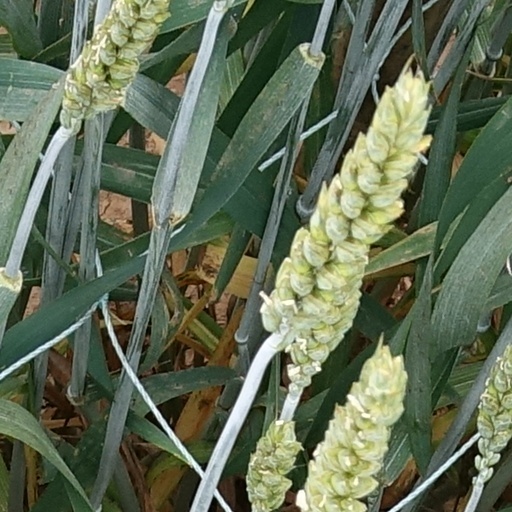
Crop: wheat